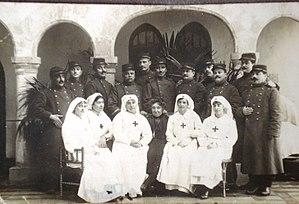
La Mauresque pendant la guerre de 14 18
La villa mauresque, inscrite monument historique depuis 2010, est située à Hendaye dans le département des Pyrénées-Atlantiques en région Nouvelle-Aquitaine.